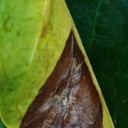
Label: Phoma